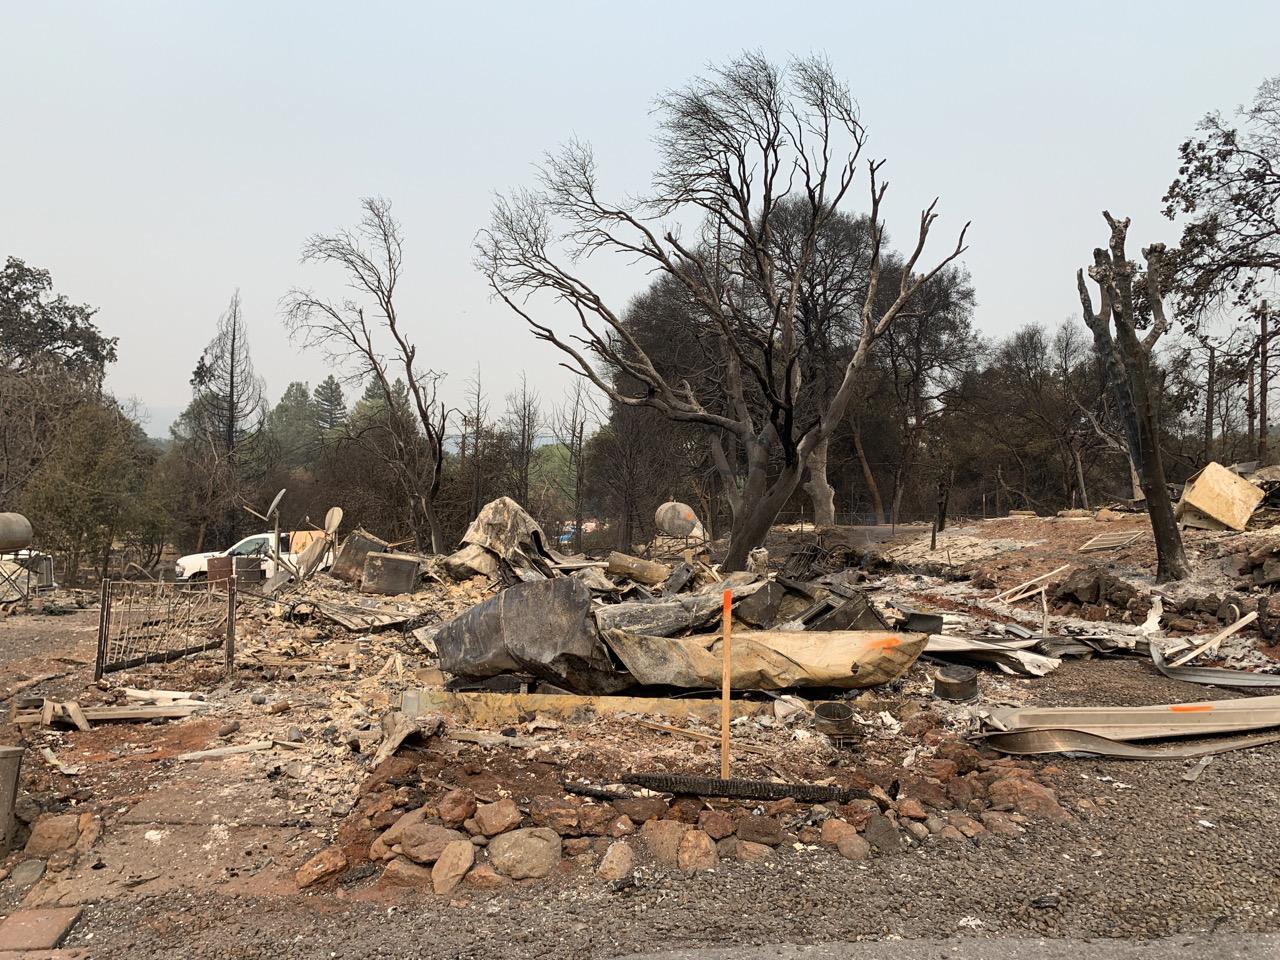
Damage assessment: destroyed